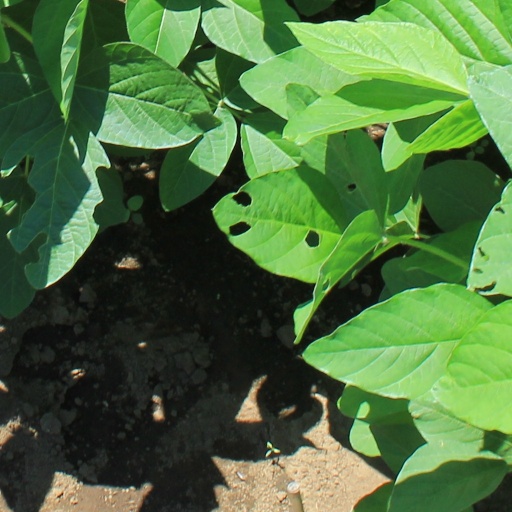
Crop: soybean